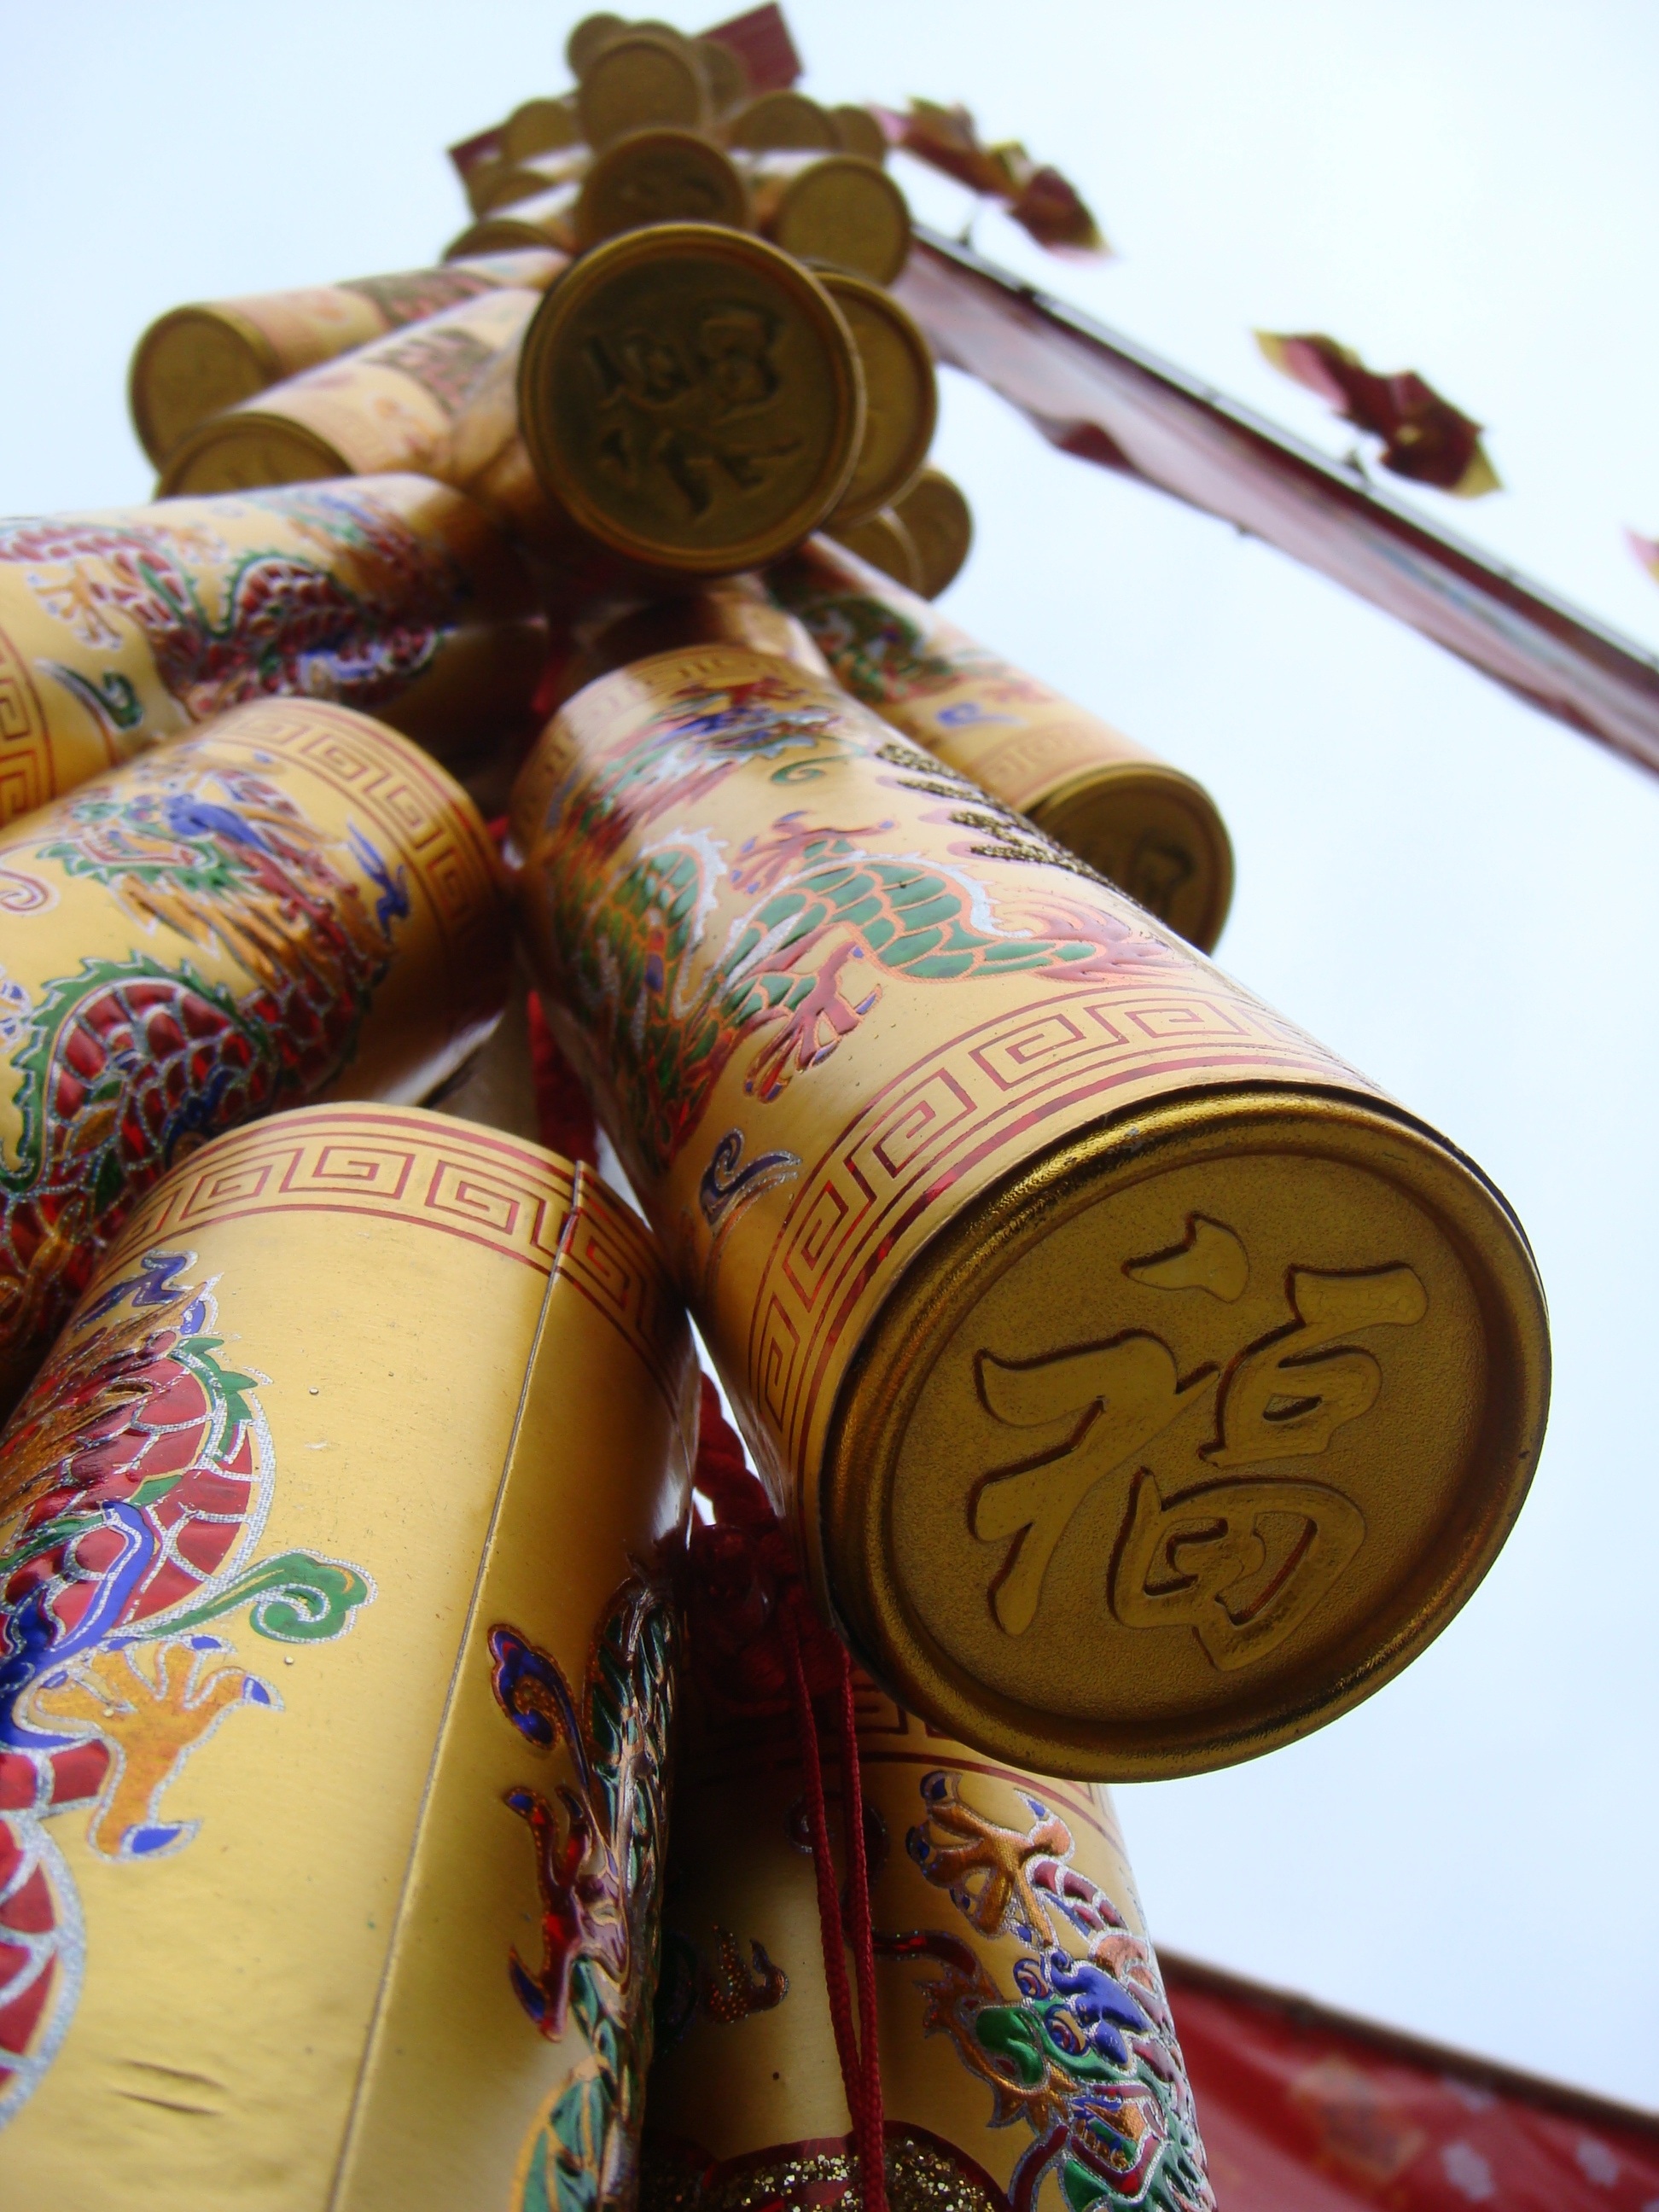
flower, celebration, pattern, chinese, color, art, festival, design, tradition, traditions, shape, firecracker